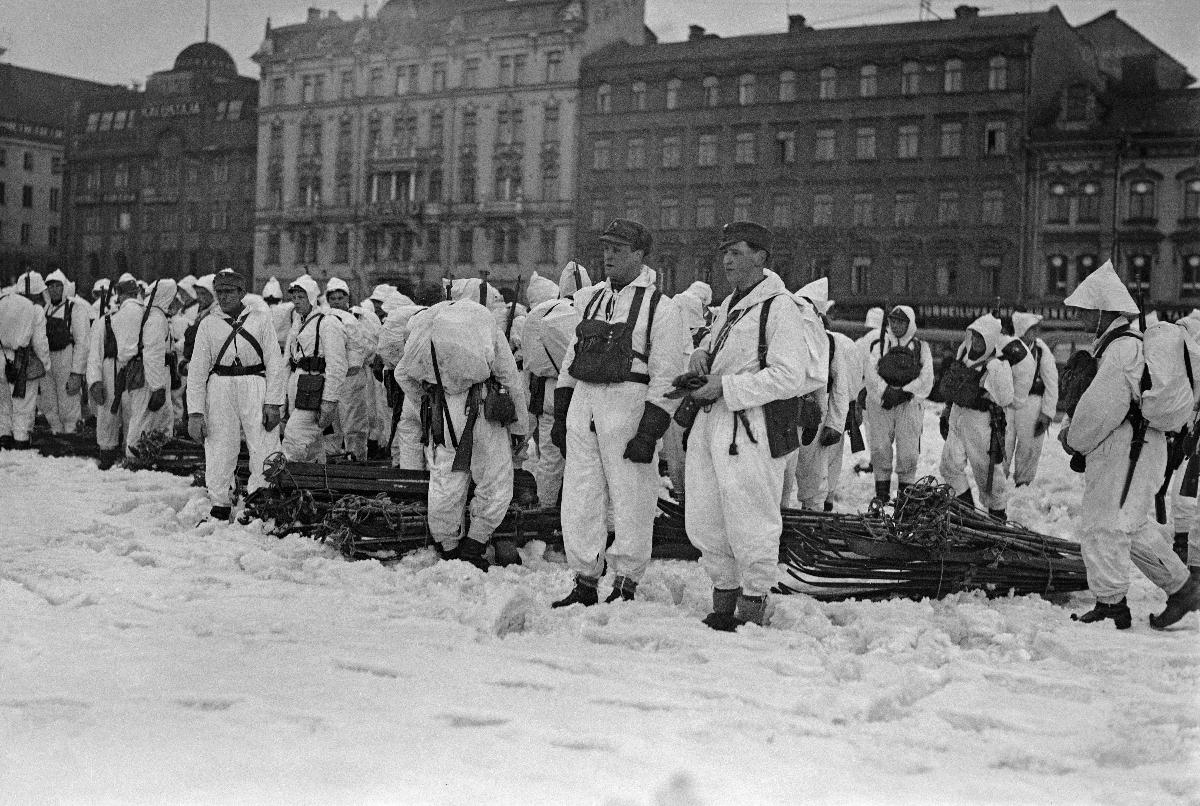
Suomen Valkoisen kaartin ja Uudenmaan rykmentin talviharjoitukset
Helsingfors garnison på vintermanöver; Finland's White Guard and Uusimaa regiment on manoeuvres
sisällön kuvaus: Helsingin varuskunnan talviharjoitukset, Helsinki 2.2.1938. content description: Helsinki garrison winter manoeuvres, Helsinki 2.2.1938. innehållsbeskrivning: Helsingfors garnison på vintermanöver, Helsingfors 2.2.1938.
Kuvaaja: Sundström, Hugo, kuvaaja
Vuosi: 1938
Paikka: Suomi, Uusimaa, Helsinki
Aiheet: HBL; puolustus (keskinäinen toiminta); varuskunnat; harjoitukset; varusmiehet; sotilaat; talvi; defence; garrisons; exercises; servicemen and servicewomen; soldiers; manoeuvres; winter; conscripts; servicemen; försvar; garnisoner; övningar; beväringar; soldater; manöver; vinter; värnpliktiga